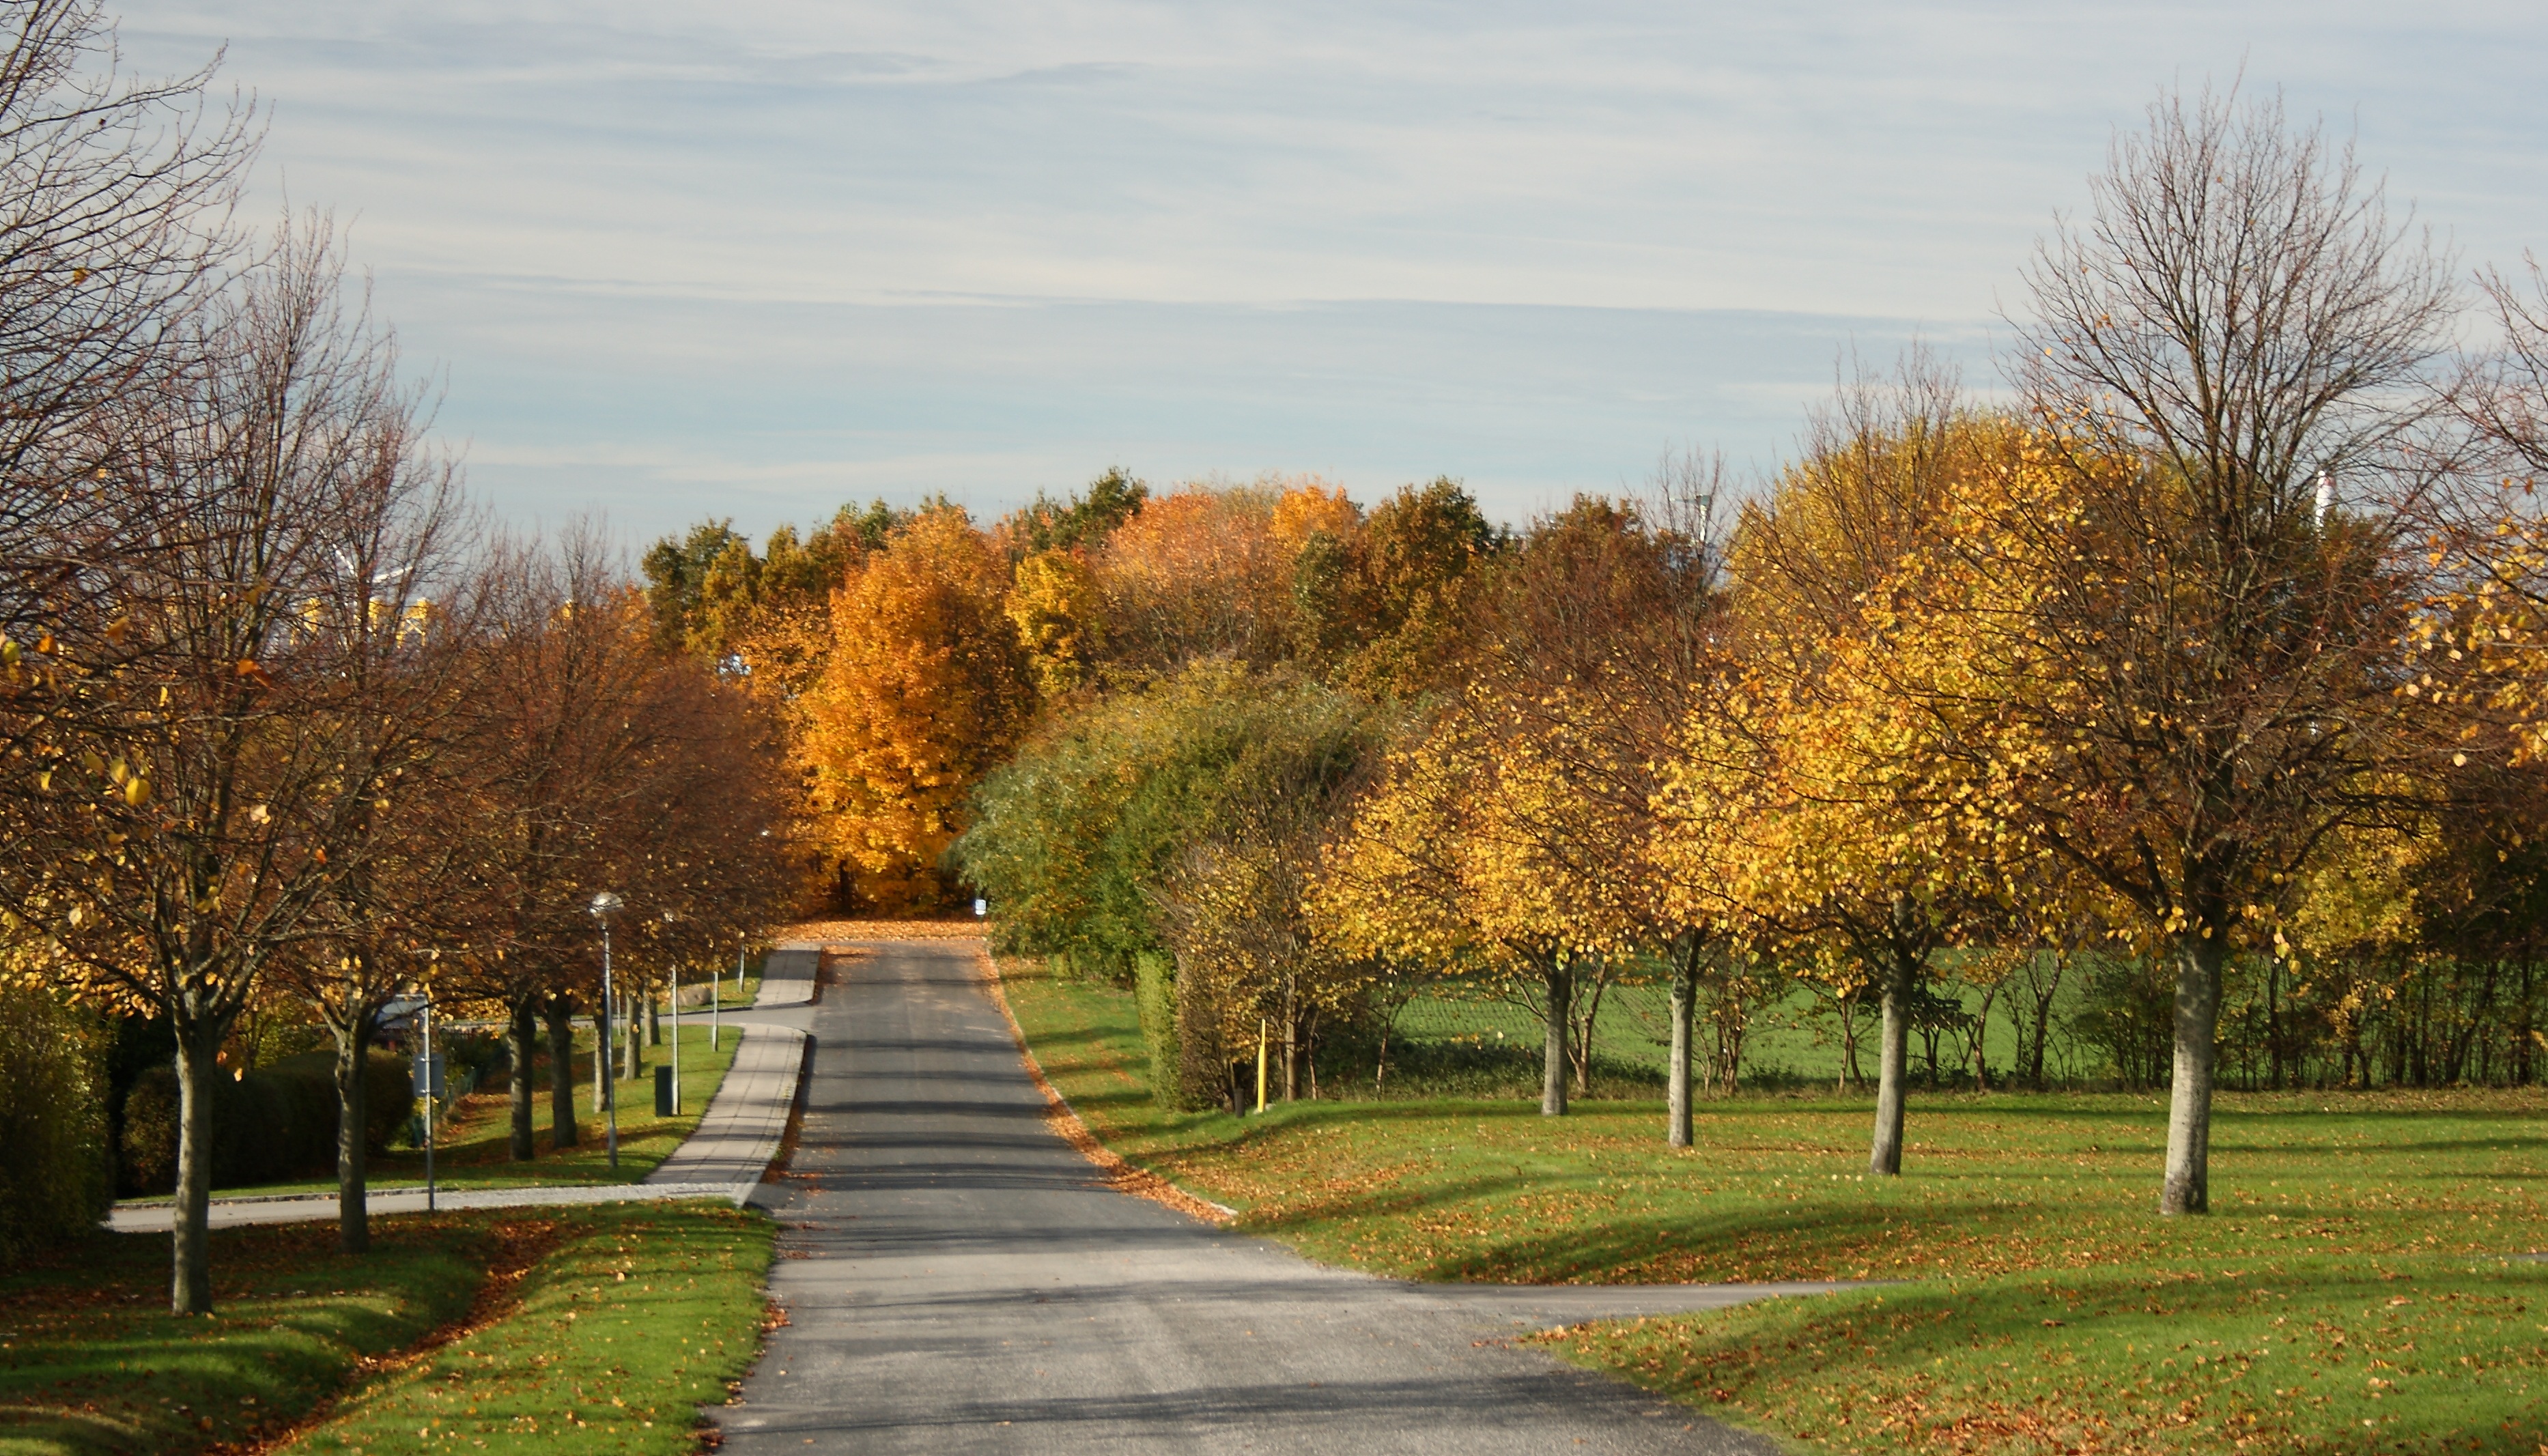
landscape, tree, plant, road, morning, leaf, autumn, park, season, trees, colors, estate, alle, woody plant